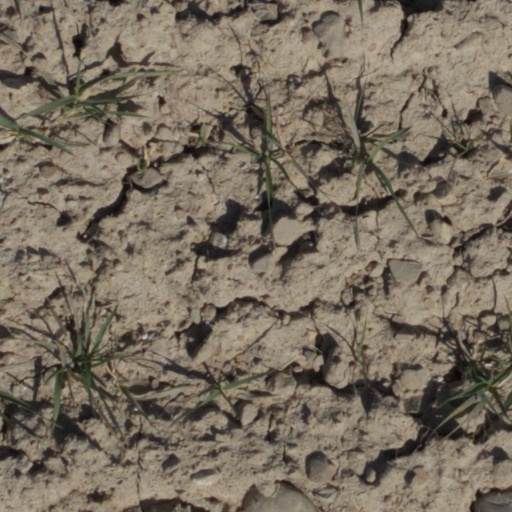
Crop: wheat